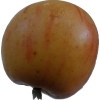
Label: apple